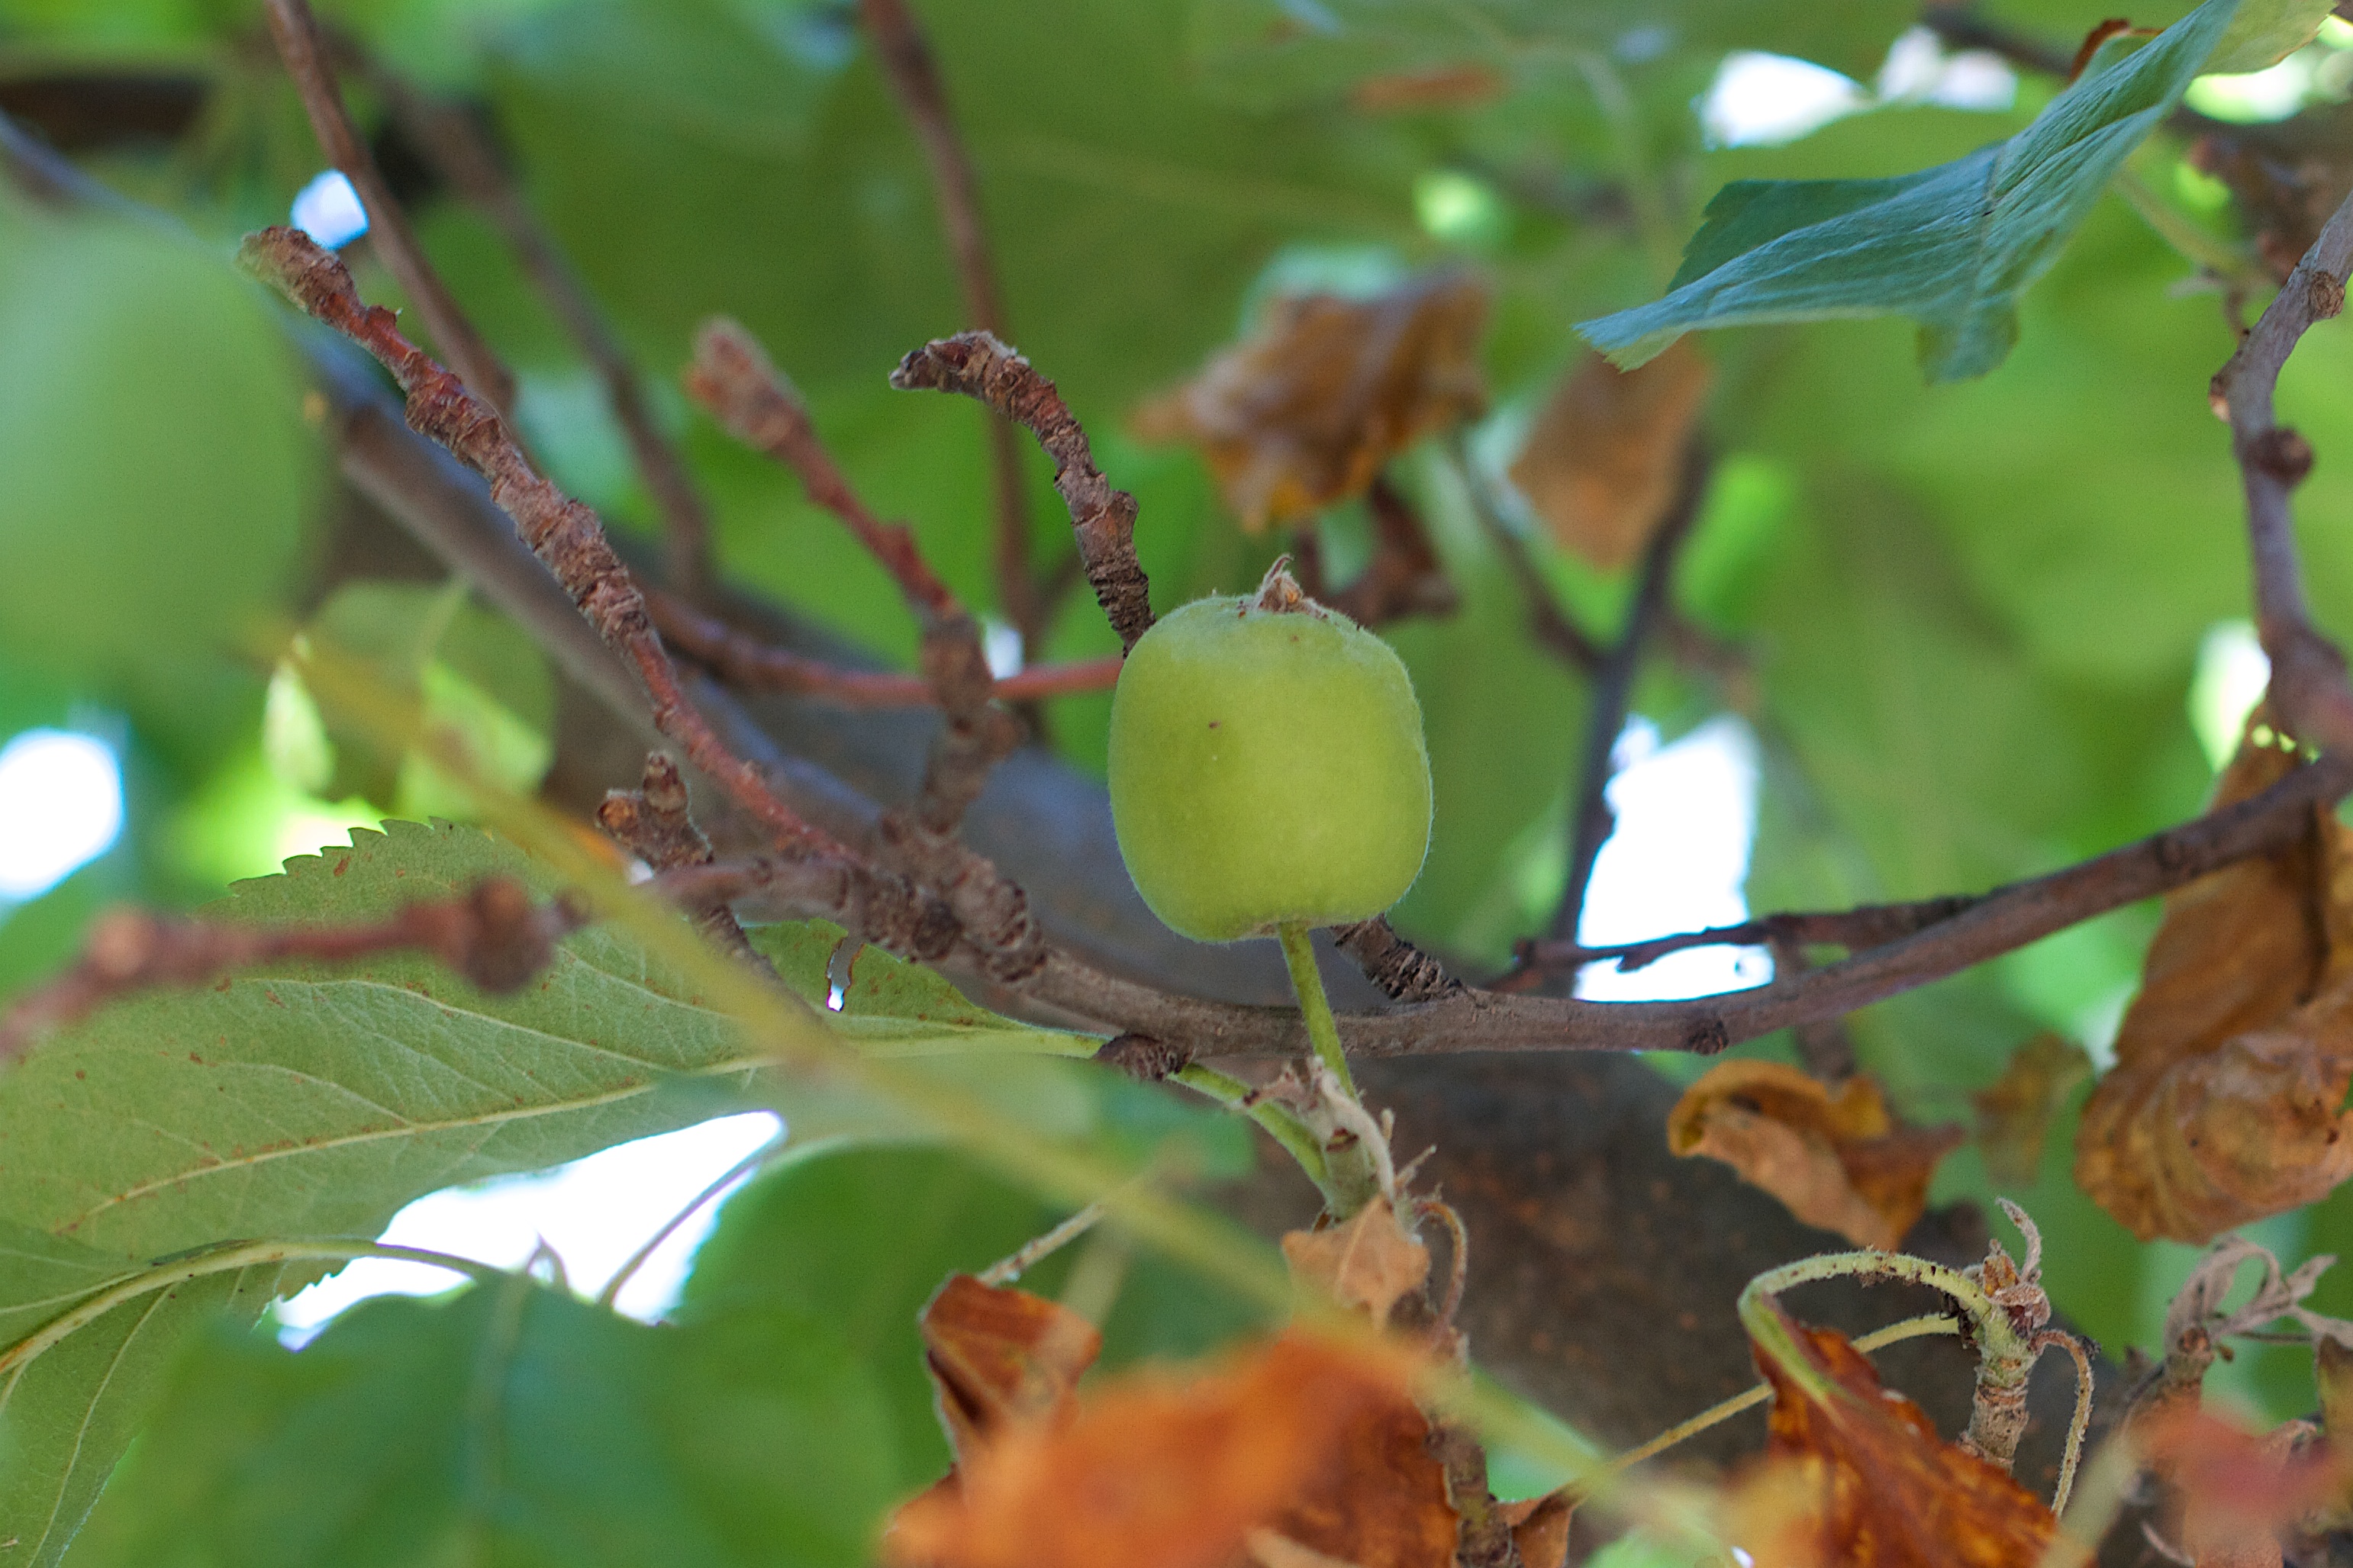
apple, tree, branch, plant, fruit, leaf, flower, food, green, produce, autumn, flora, shrub, deciduous, flowering plant, woody plant, land plant